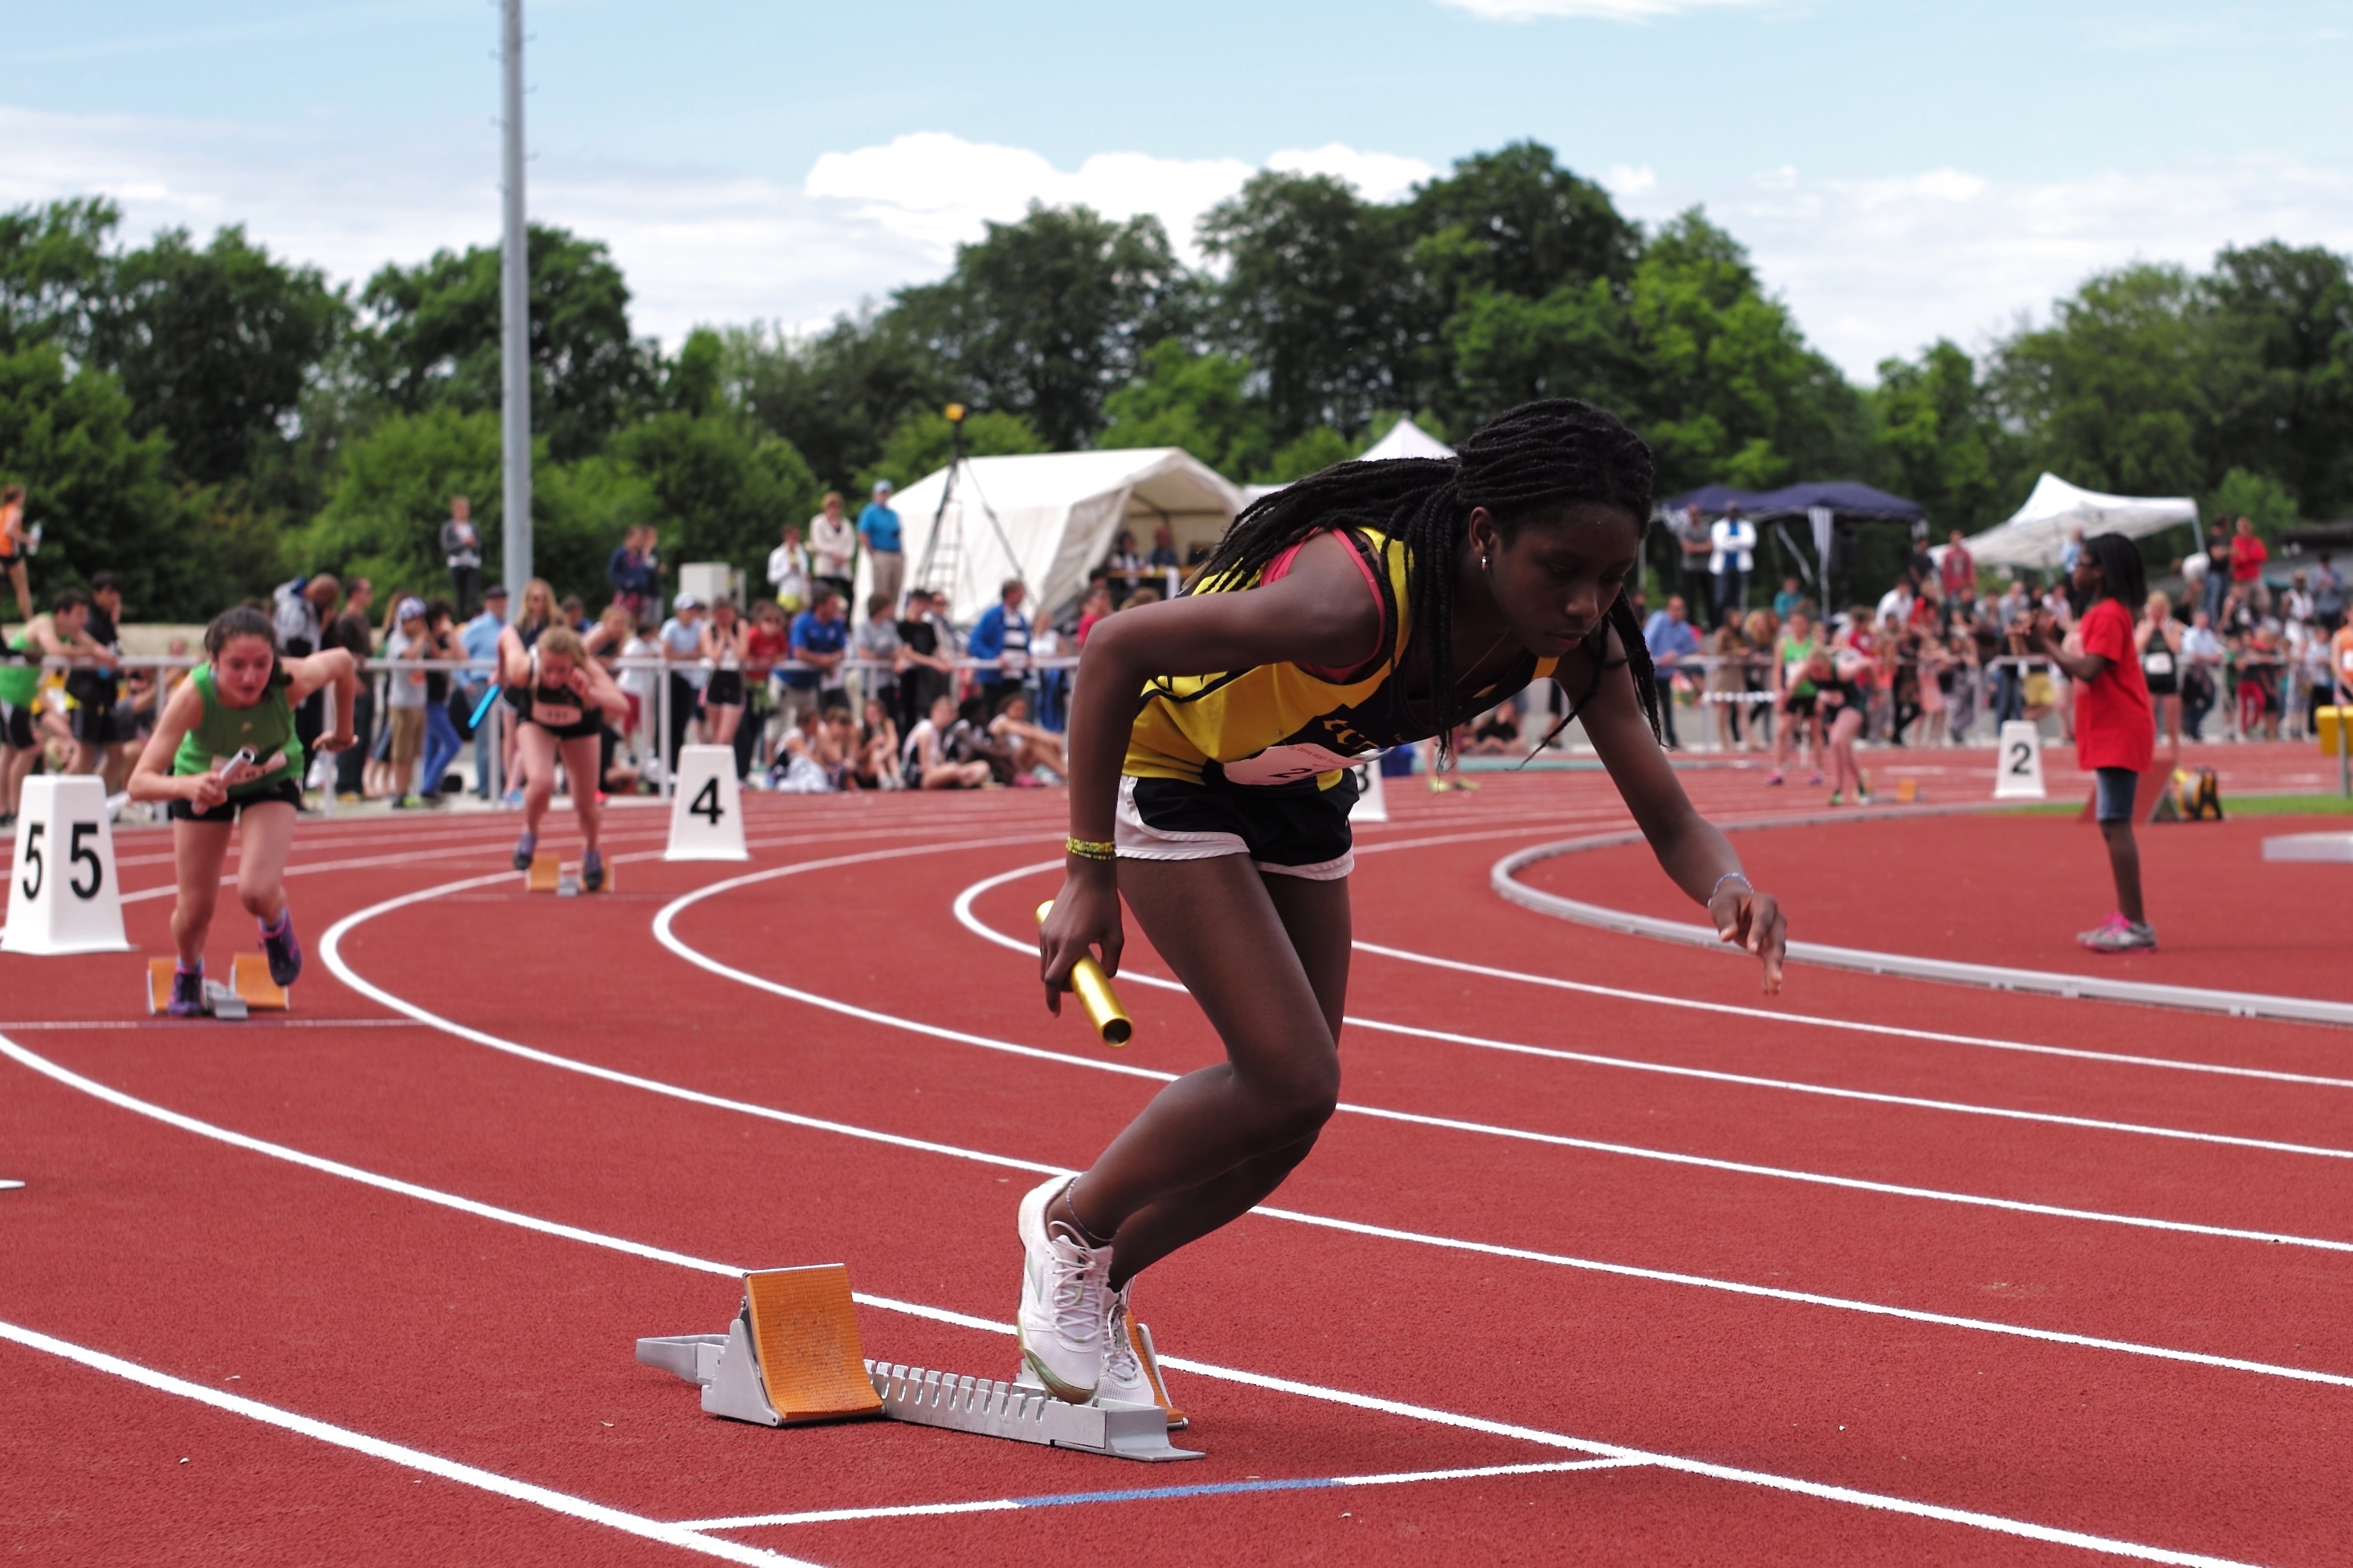
running, sports, athletics, sprint, human action, track and field athletics, heptathlon, middle distance running, 800 metres, 4 100 metres relay